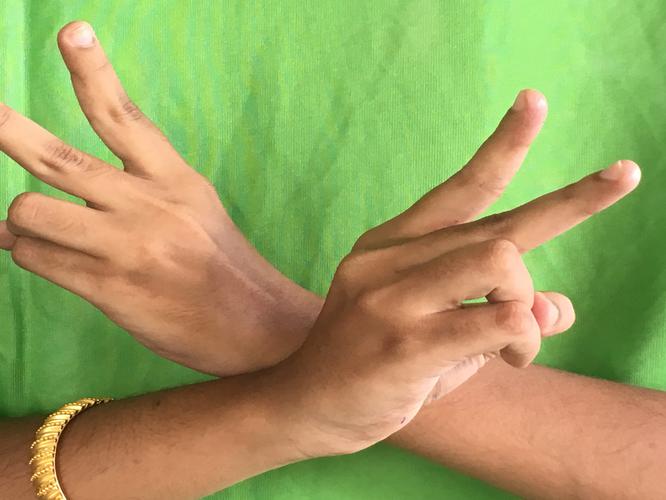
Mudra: Kartariswastika
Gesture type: double_hand